Dukat, Albania

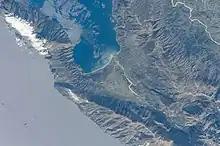
Dukat Plain

The Dukat plain is delimited by the Ceraunian Mountains, and it is opened in the north towards the Bay of Vlorë on the Adriatic Sea where the Dukat lagoon can be found. With a triangular shape, the plain covers an area of approximately 1,000–1,500 ha. The Dukat plain is irrigated by the Dukat river and numerous torrents which descend from the mountains, most prominently that of Llogara. The Llogara Pass at over 1,000 meters of altitude on the Ceraunian Mountains connects the Dukat plain with the Albanian Riviera of the Ionian Sea.